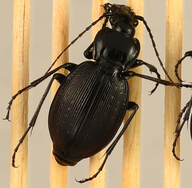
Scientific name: Carabus goryi
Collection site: Mountain Lake Biological Station NEON (MLBS), plot MLBS_002